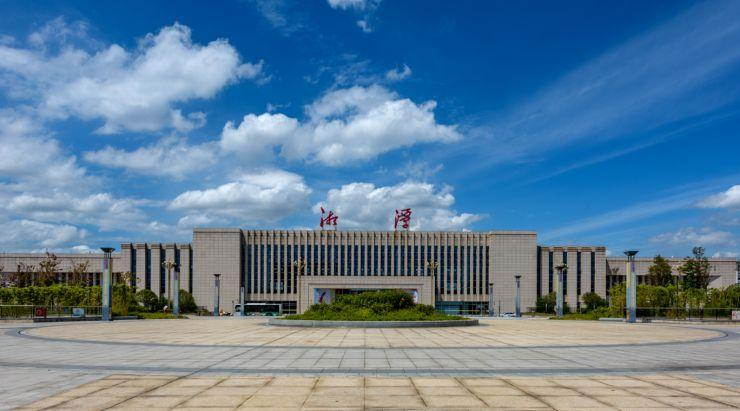
地标名称：湘潭站
所在城市：湘潭市·雨湖区